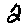
Label: 2